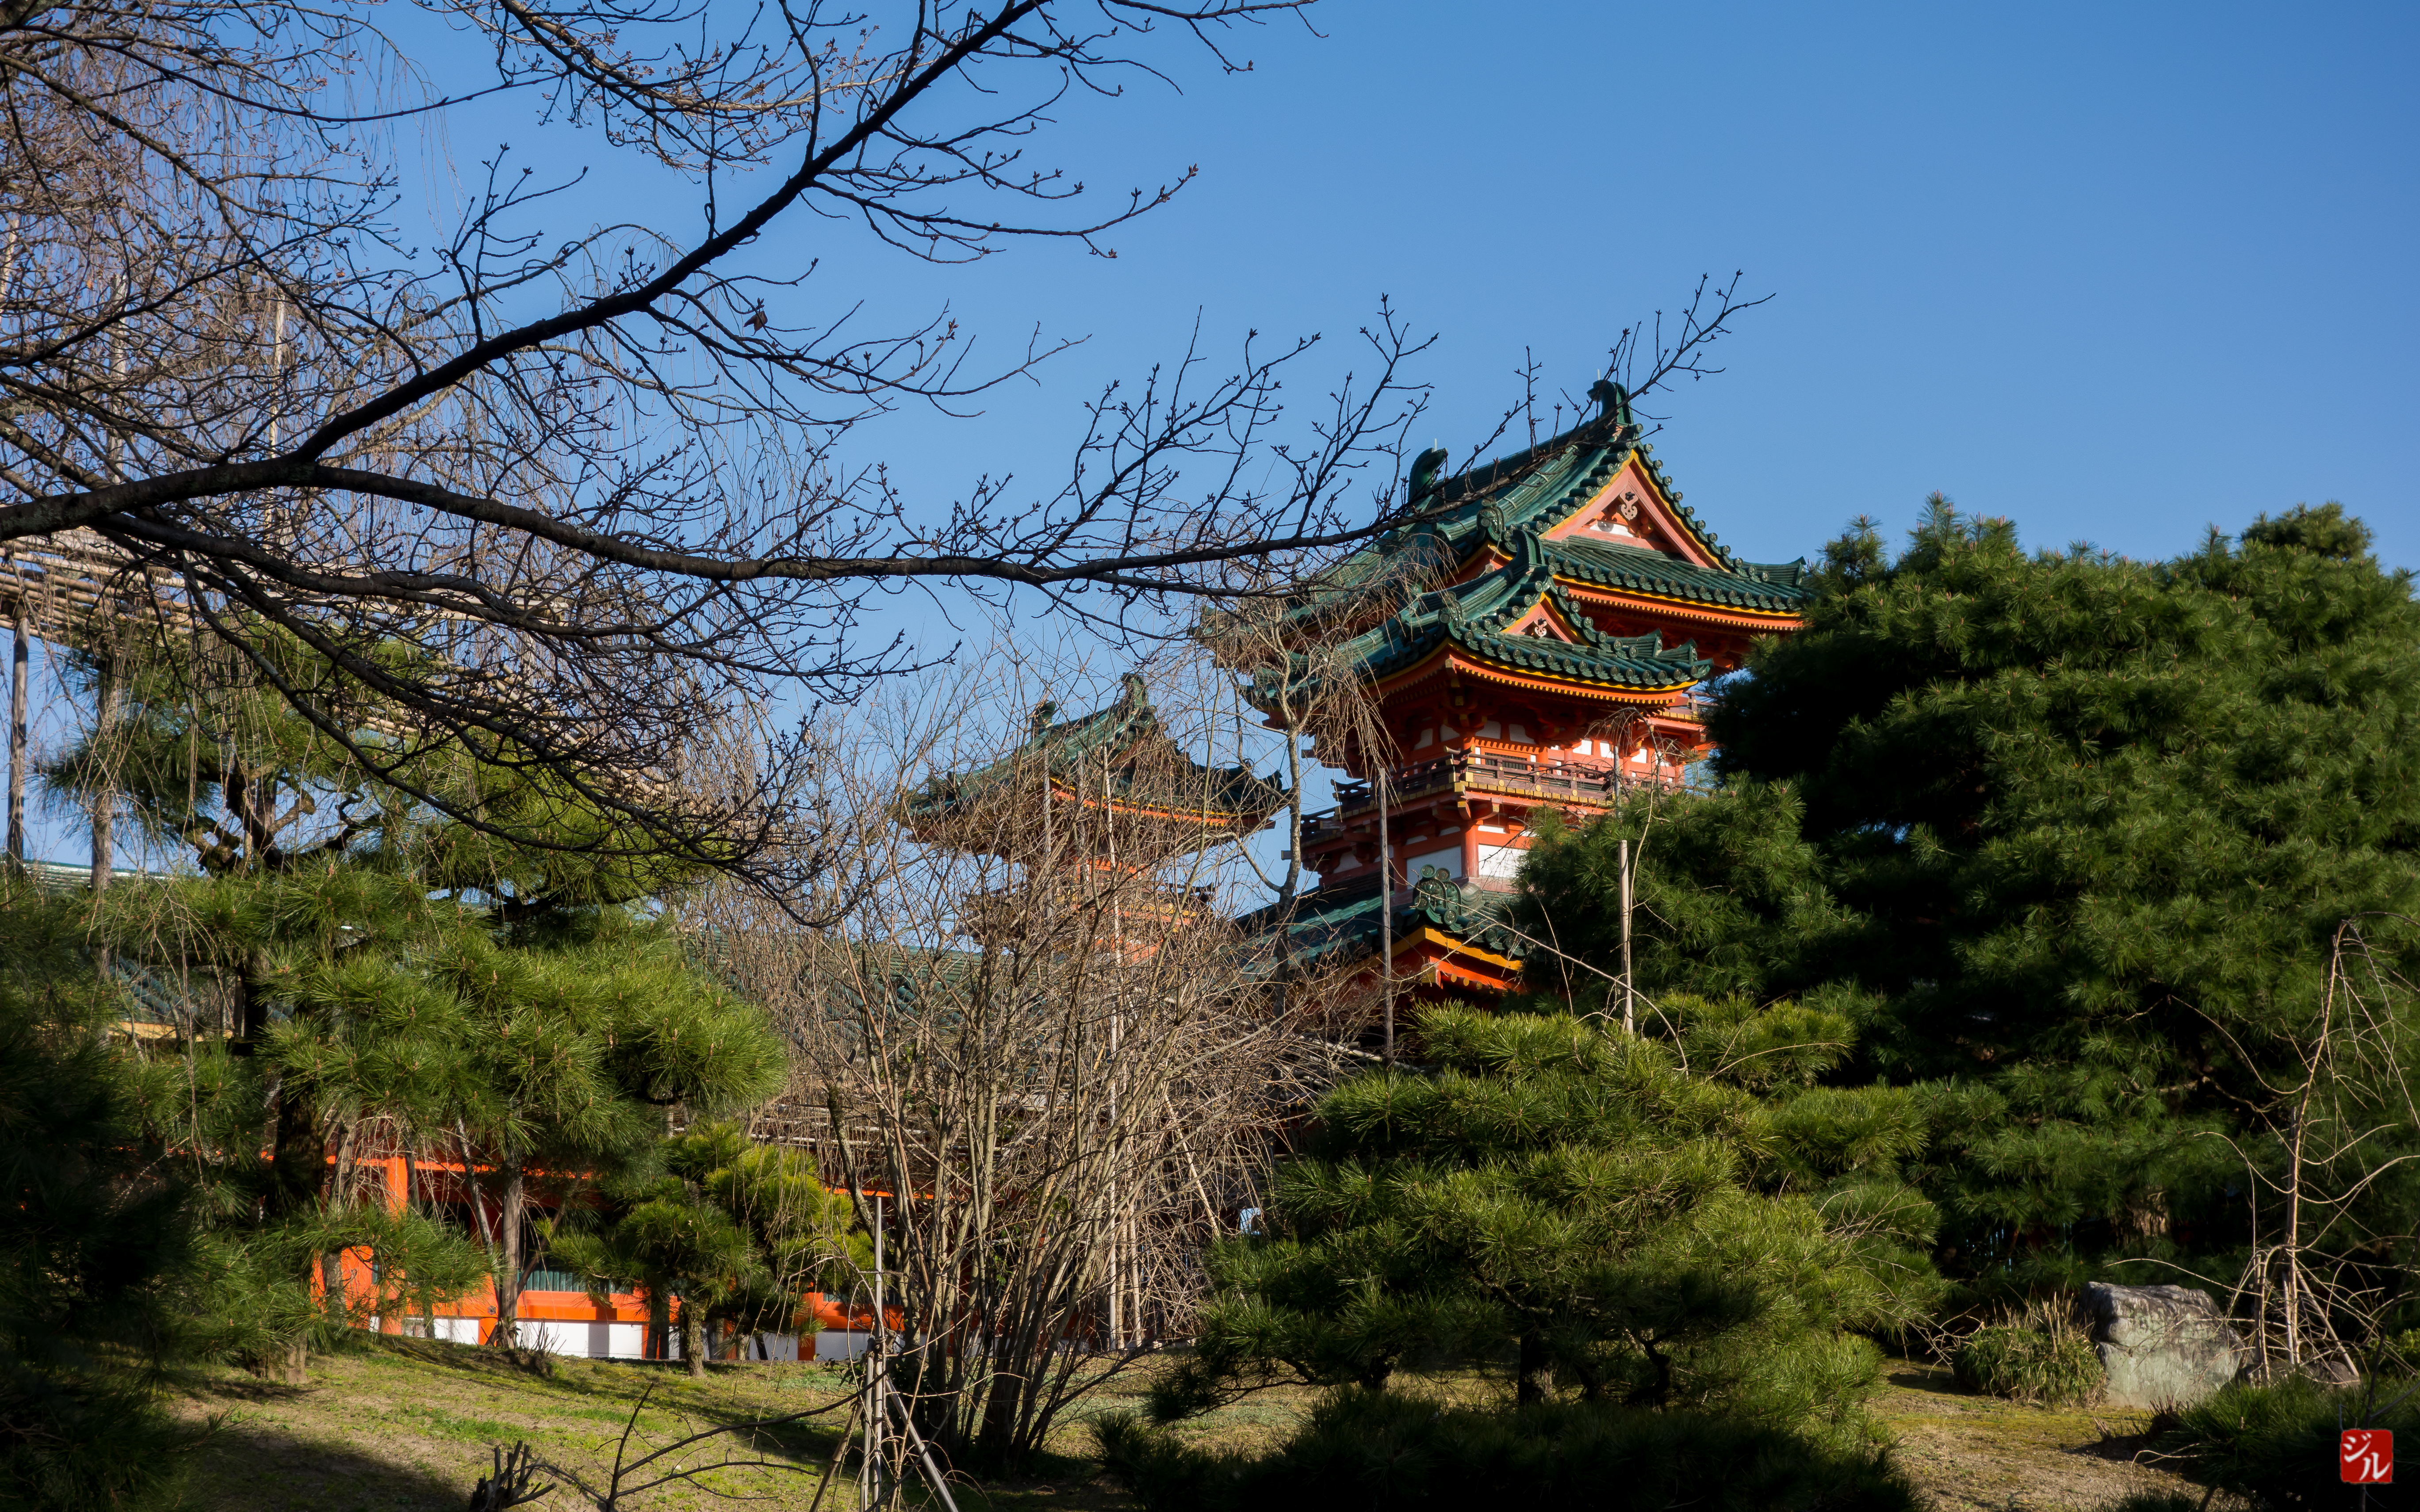
tree, plant, flower, building, tower, autumn, 2013, japon, temple, shrine, woody plant